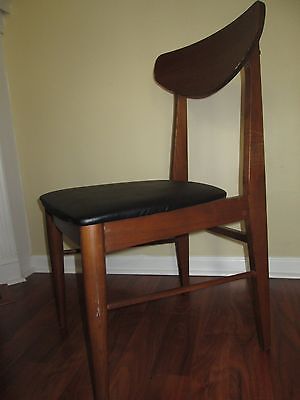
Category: chair